John Kidd (politician)

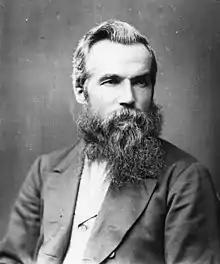

John Kidd (1 September 18388 April 1919) was a politician, store-keeper and dairy farmer in New South Wales, Australia.